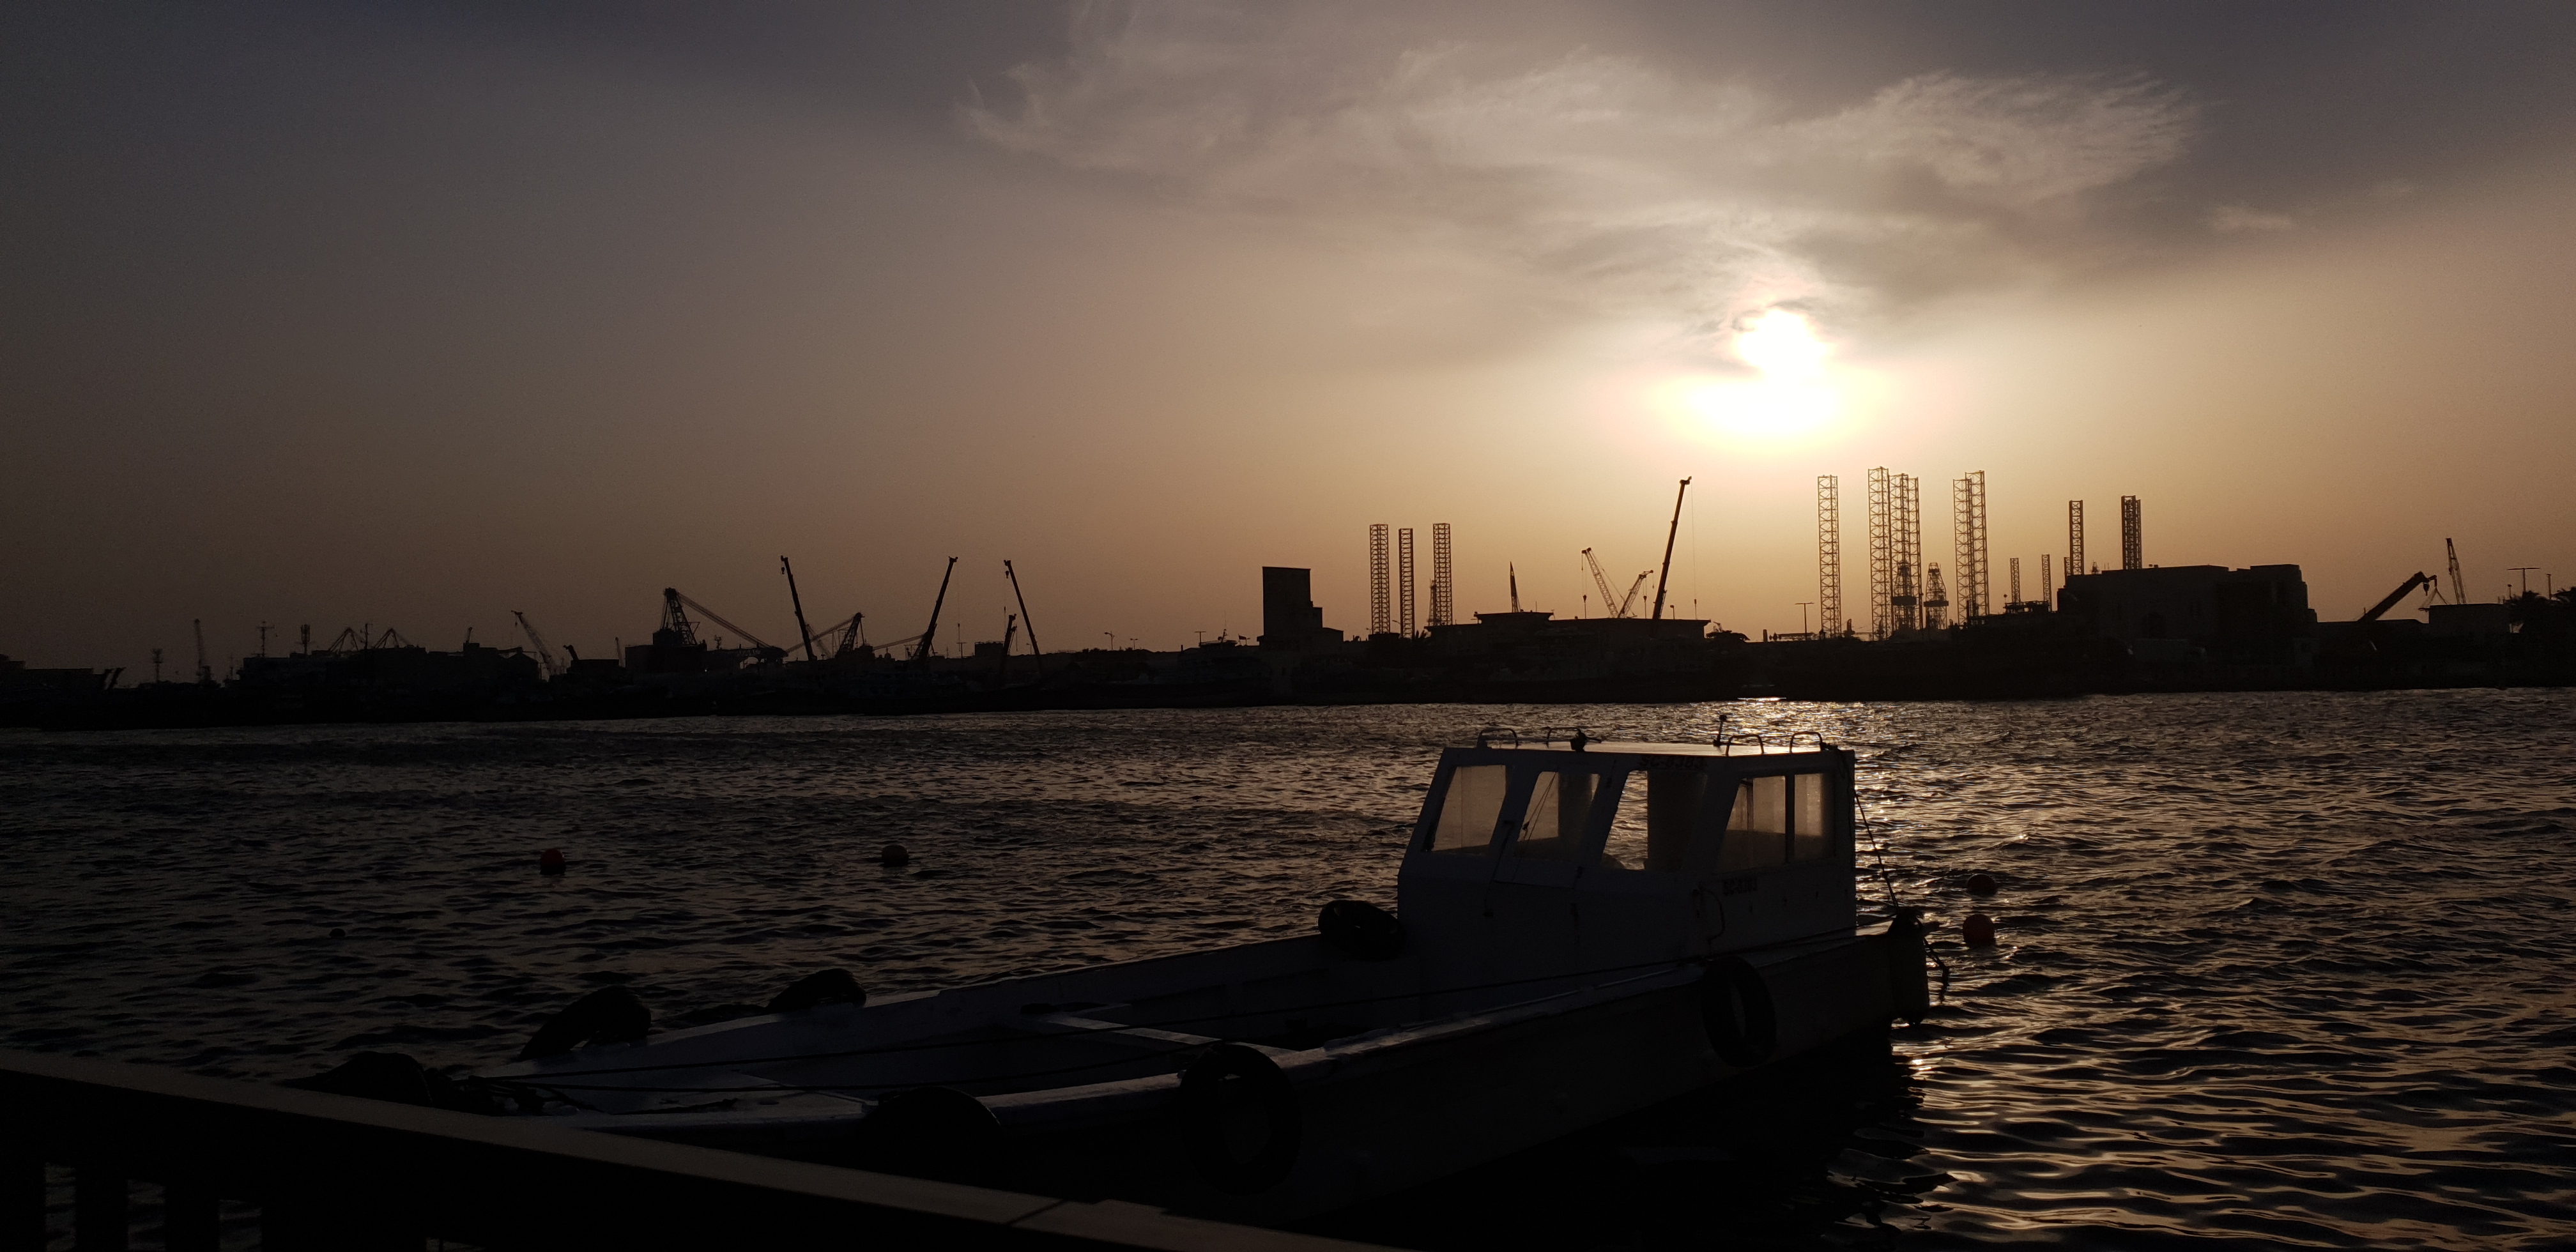
campus, samsungS9, Alqasimiauniversity, landscape, panorama, sharjah, dubai, UniEmiratArab, beach, sunset, sky, water, cloud, evening, sea, horizon, morning, boat, river, calm, waterway, vehicle, dusk, water transportation, sunlight, atmosphere, night, ocean, dock, lake, watercraft, darkness, city, channel, sun, sound